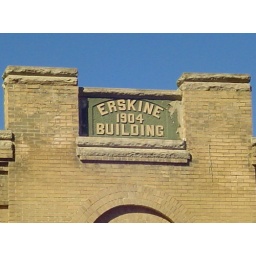
I happened to notice this sign at the top of a building in downtown Staunton, Virginia.